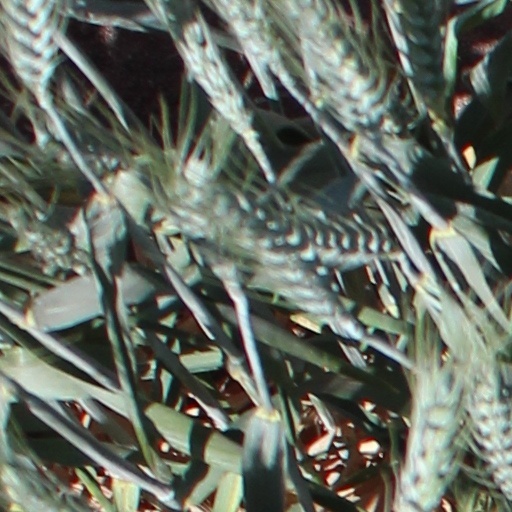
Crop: wheat